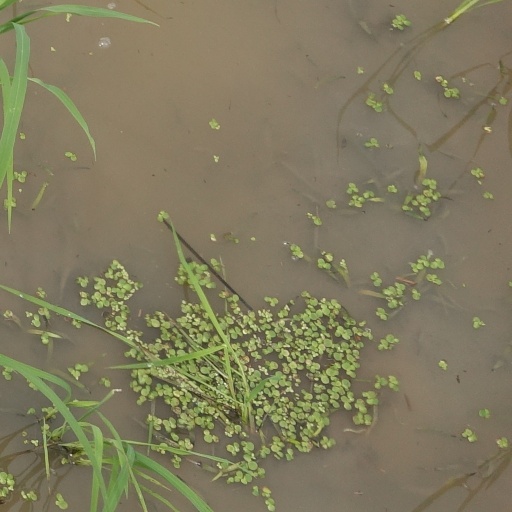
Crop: rice